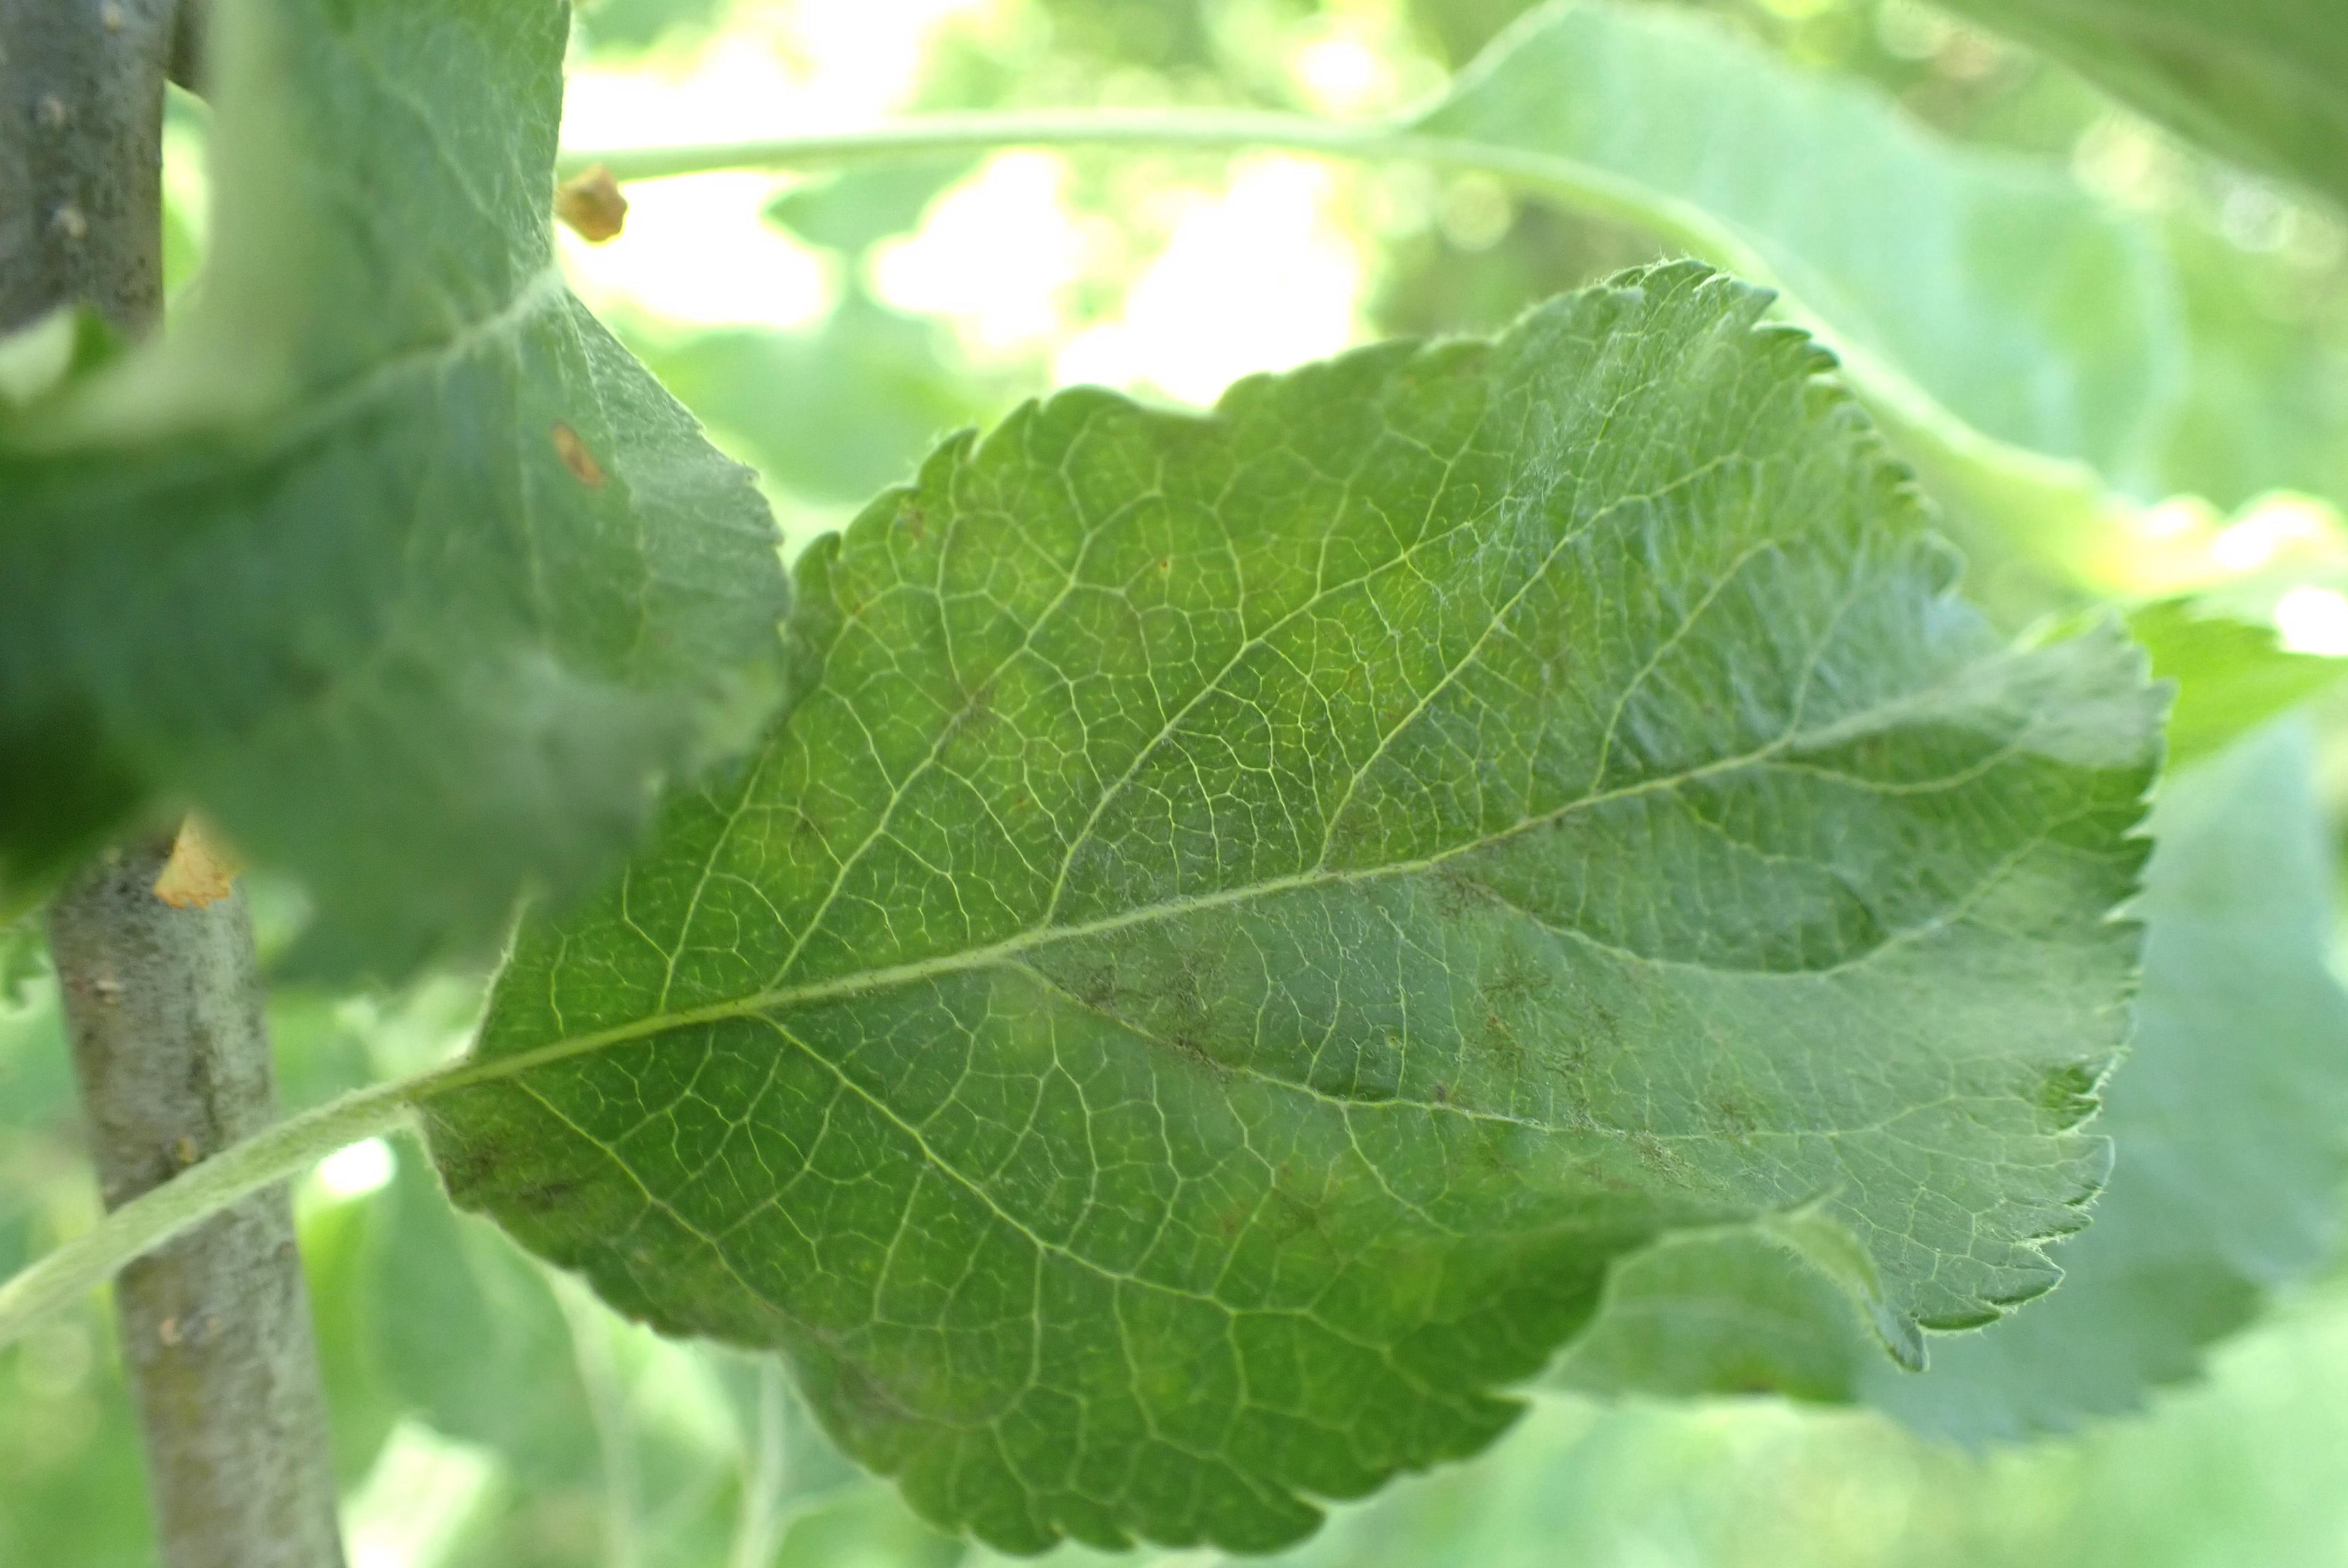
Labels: scab